Diguvamasapalle

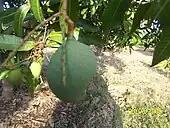
Mango Grove

This village is surrounded by mango groves and sugar cane fields. Cultivation and cattle farming are the main occupations of the inhabitants. Women in the village get benefit through Development of Women and Children in Rural Areas (DWCRA), a program initiated by the central government which helps them in receiving loans for their self-employment at less interest.